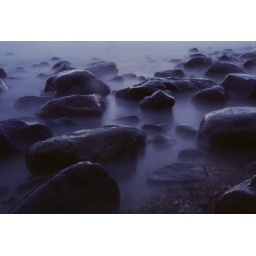
grainy: rocks in the ocean